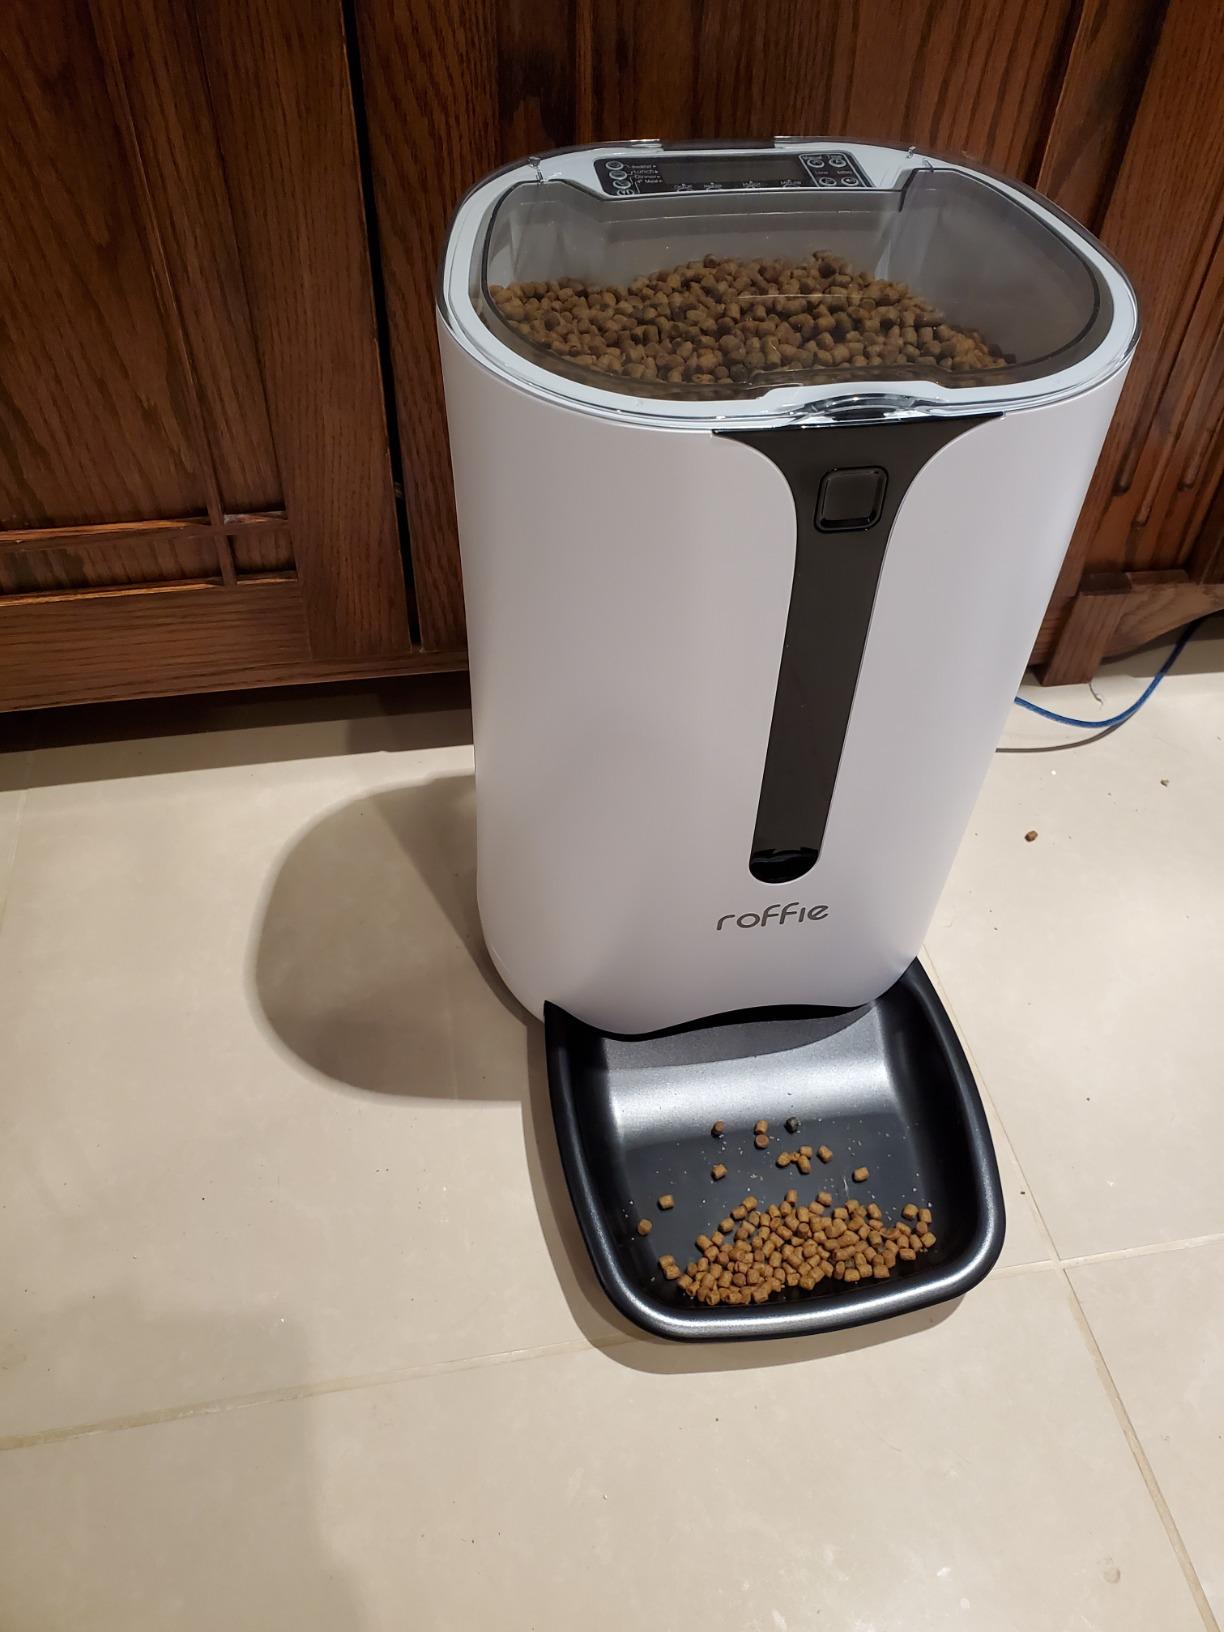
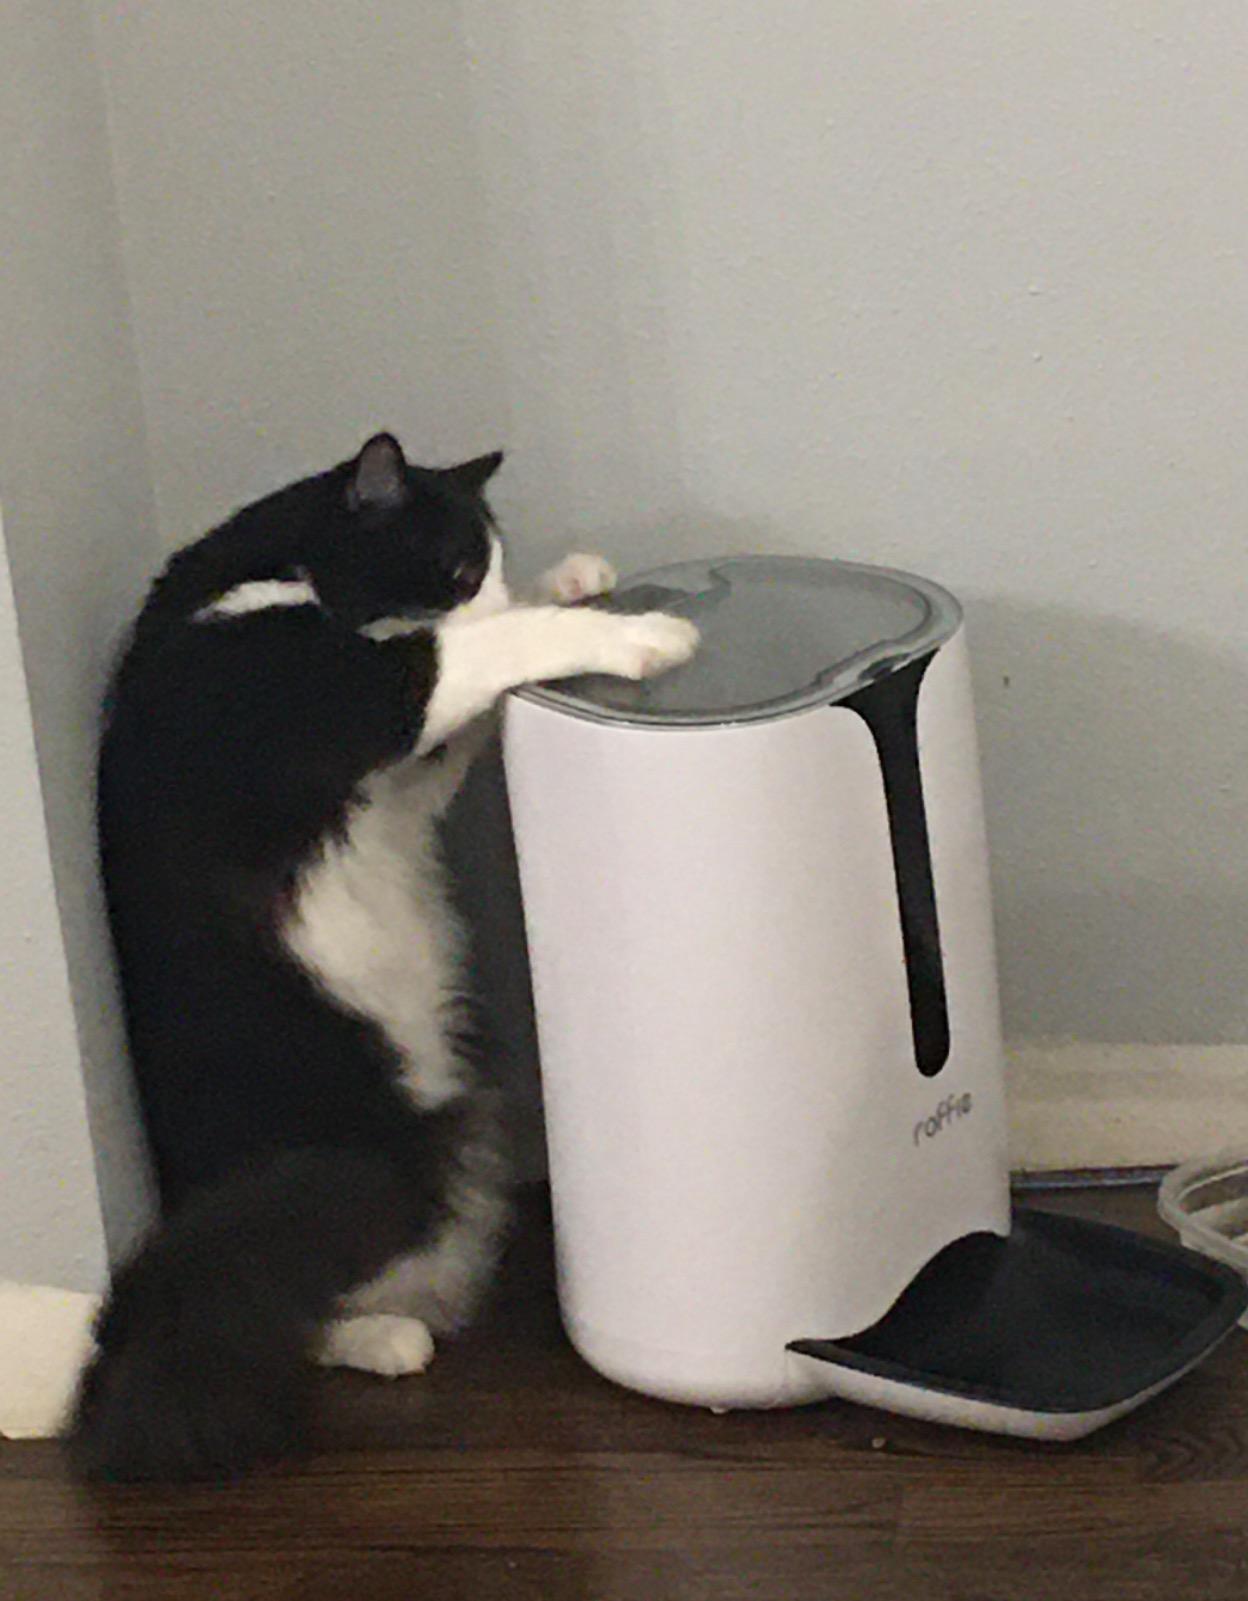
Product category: items_feeder
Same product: yes